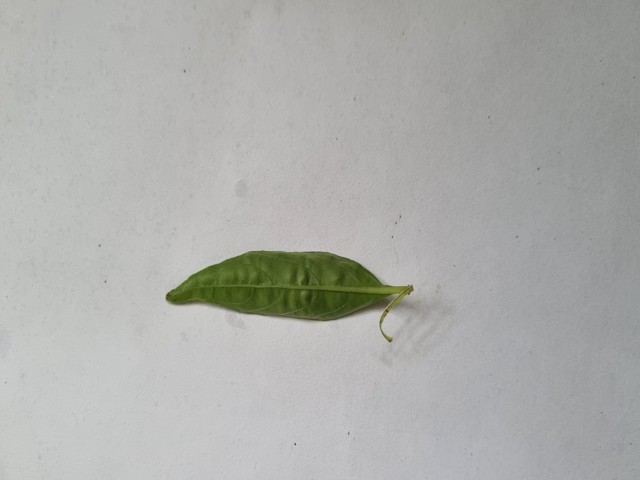
Plant: kalomegh